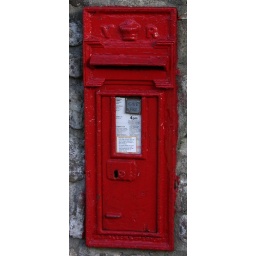
Victorian post box set in the wall of SAt Illtyd's Church, Mamhilad, and still in use.